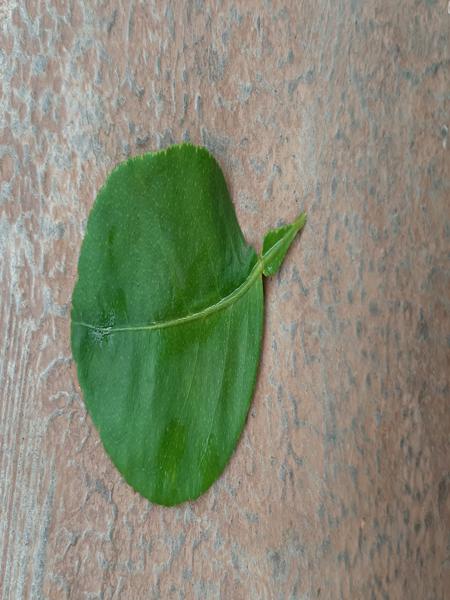
Plant: Lemon